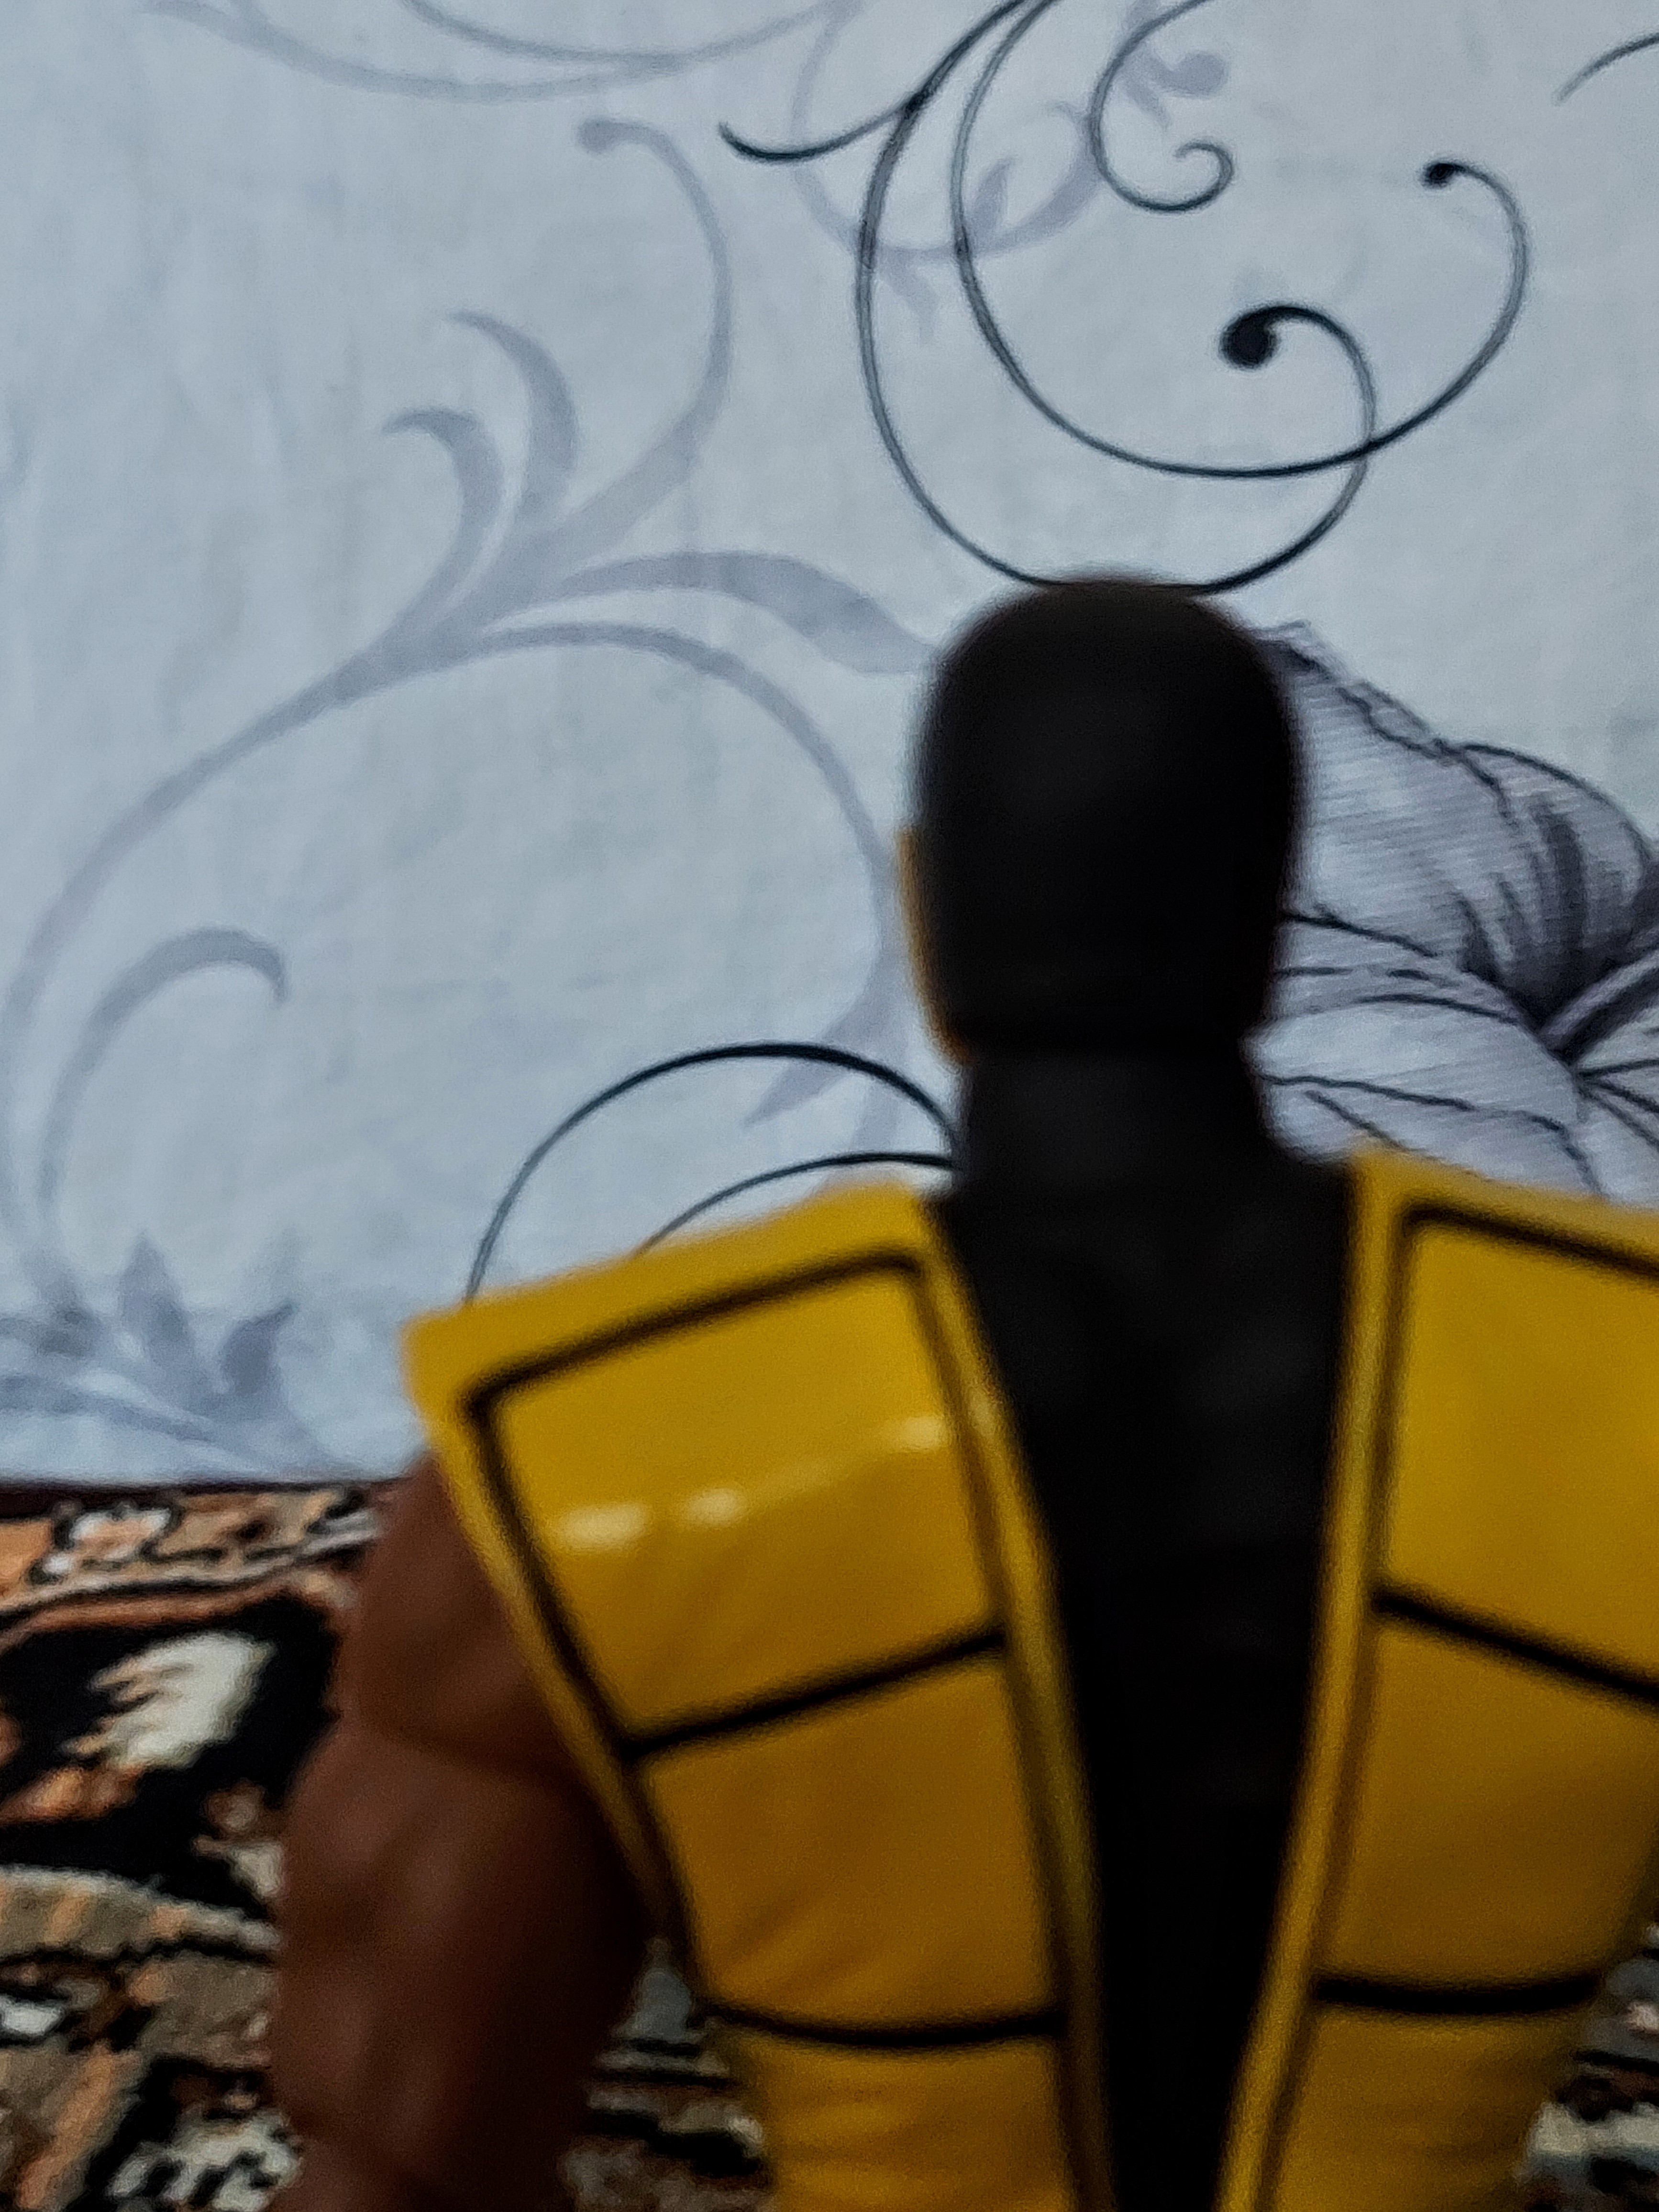
scorpion, storm, collectibles, vertebrate, human, gesture, art, font, handwriting, visual arts, drawing, smile, illustration, design, room, writing, sitting, human leg, fun, fiction, fictional character, painting, artwork, sketch, graphics